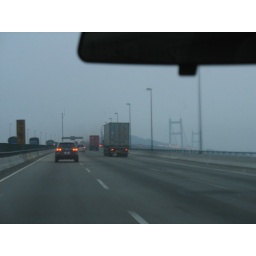
Big big bridge over the big big river to Guan Jo